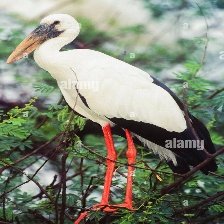
Species: ASIAN OPENBILL STORK
Scientific name: ANASTOMUS OSCITANS
ImageNet parent category: white_stork